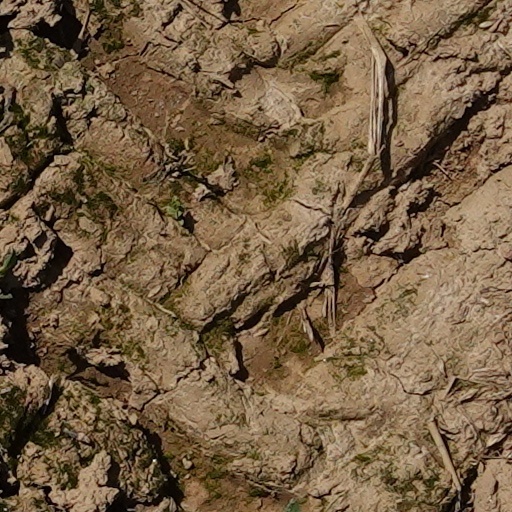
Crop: wheat